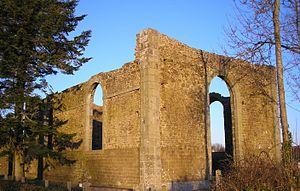
Le Chefresne (Normandie, France). Le grand temple protestant inachevé du Neufbourg.
Le Chefresne est une ancienne commune française, située dans le département de la Manche en région Normandie, devenue le 1ᵉʳ janvier 2016 une commune déléguée au sein de la commune nouvelle de Percy-en-Normandie.
Percy-en-Normandie est une commune française située dans le département de la Manche en région Normandie. Elle est créée le 1ᵉʳ janvier 2016 par la fusion de deux communes, sous le régime juridique des communes nouvelles. Les communes de Percy et du Chefresne deviennent des communes déléguées.
Cet article recense les monuments historiques situés dans l'arrondissement de Saint-Lô, dans le département de la Manche.